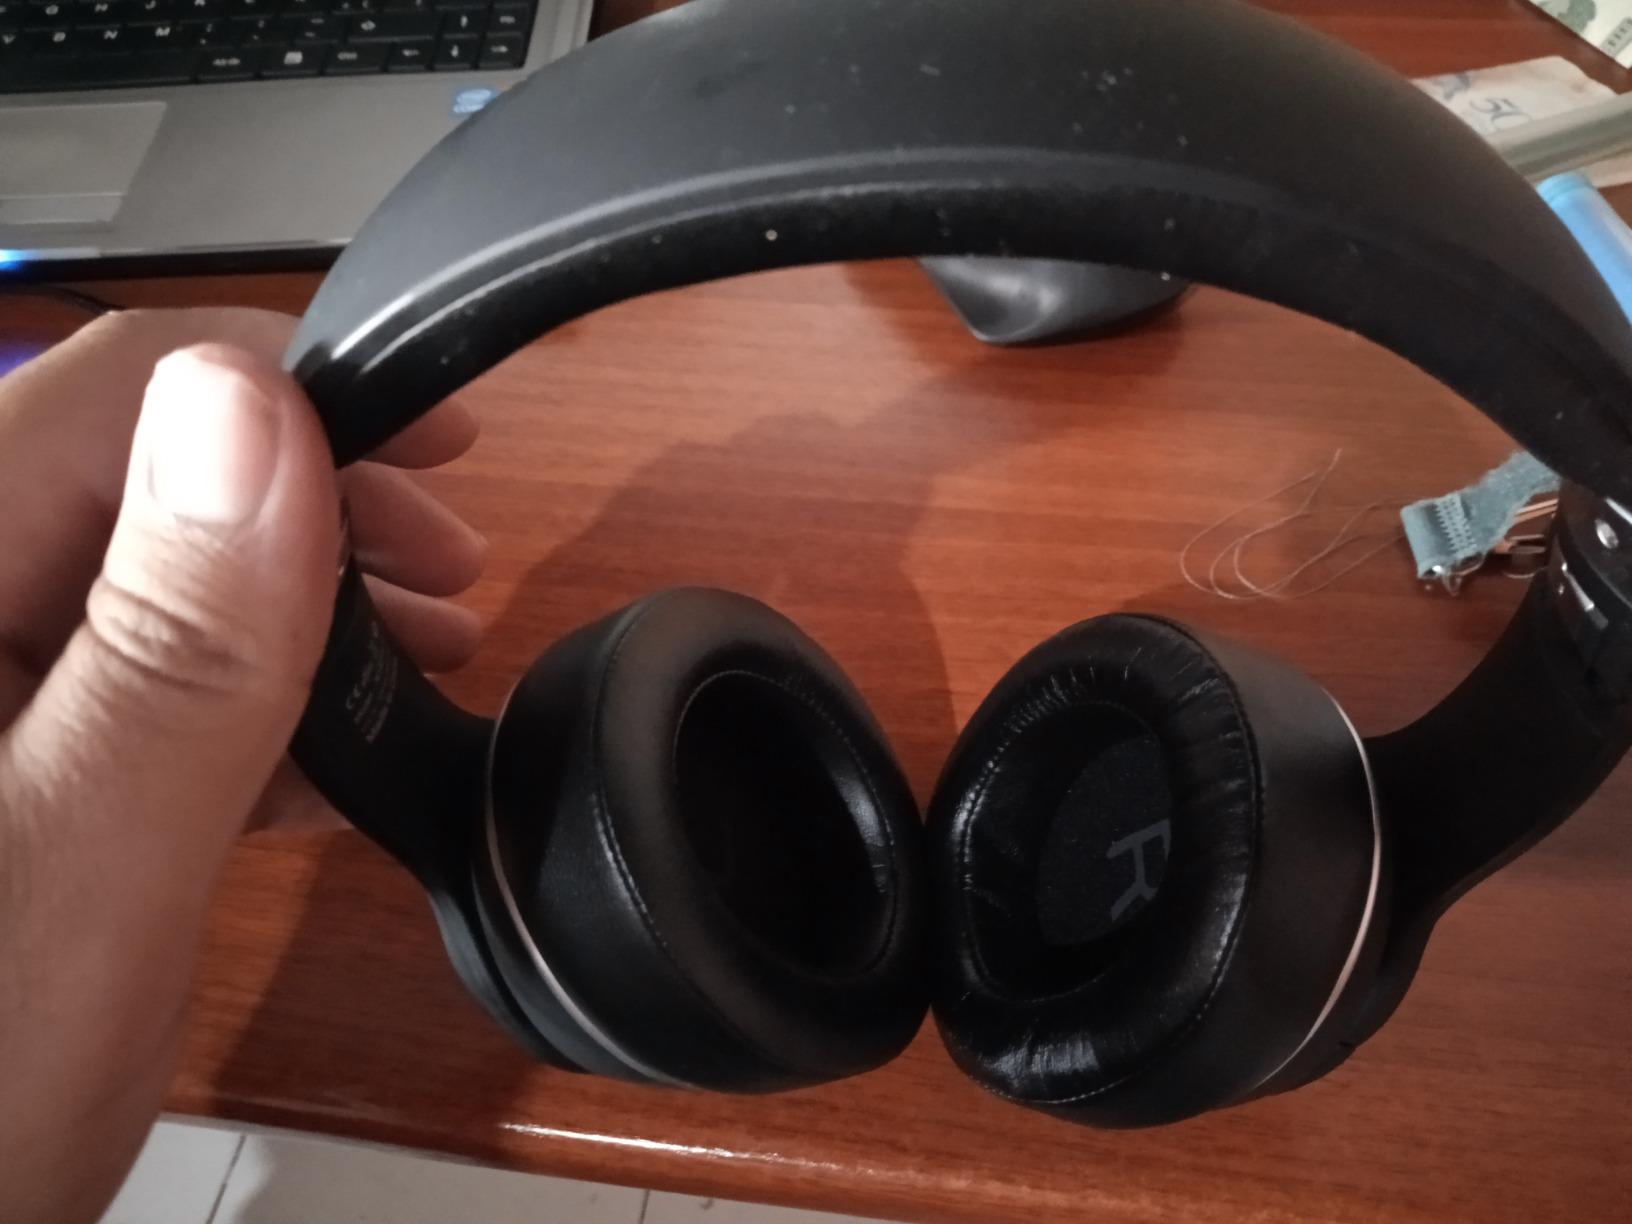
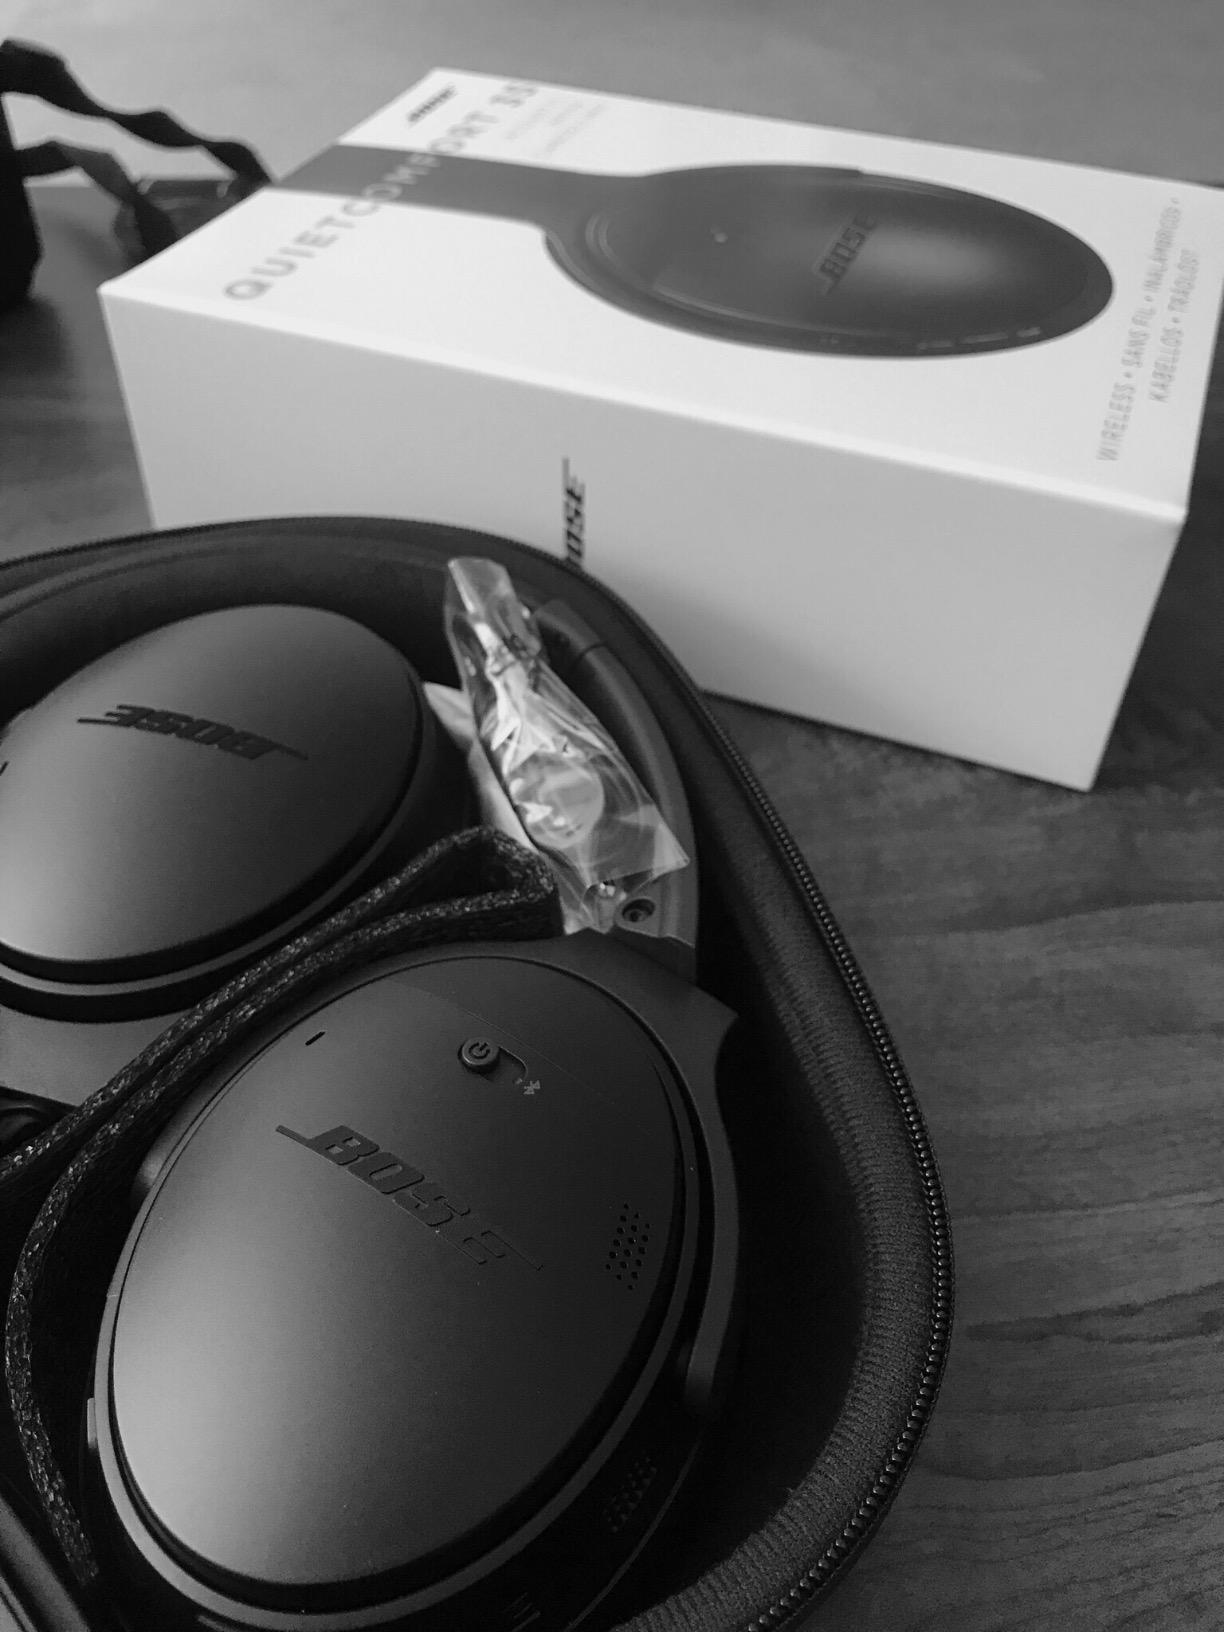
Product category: headphones
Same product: no